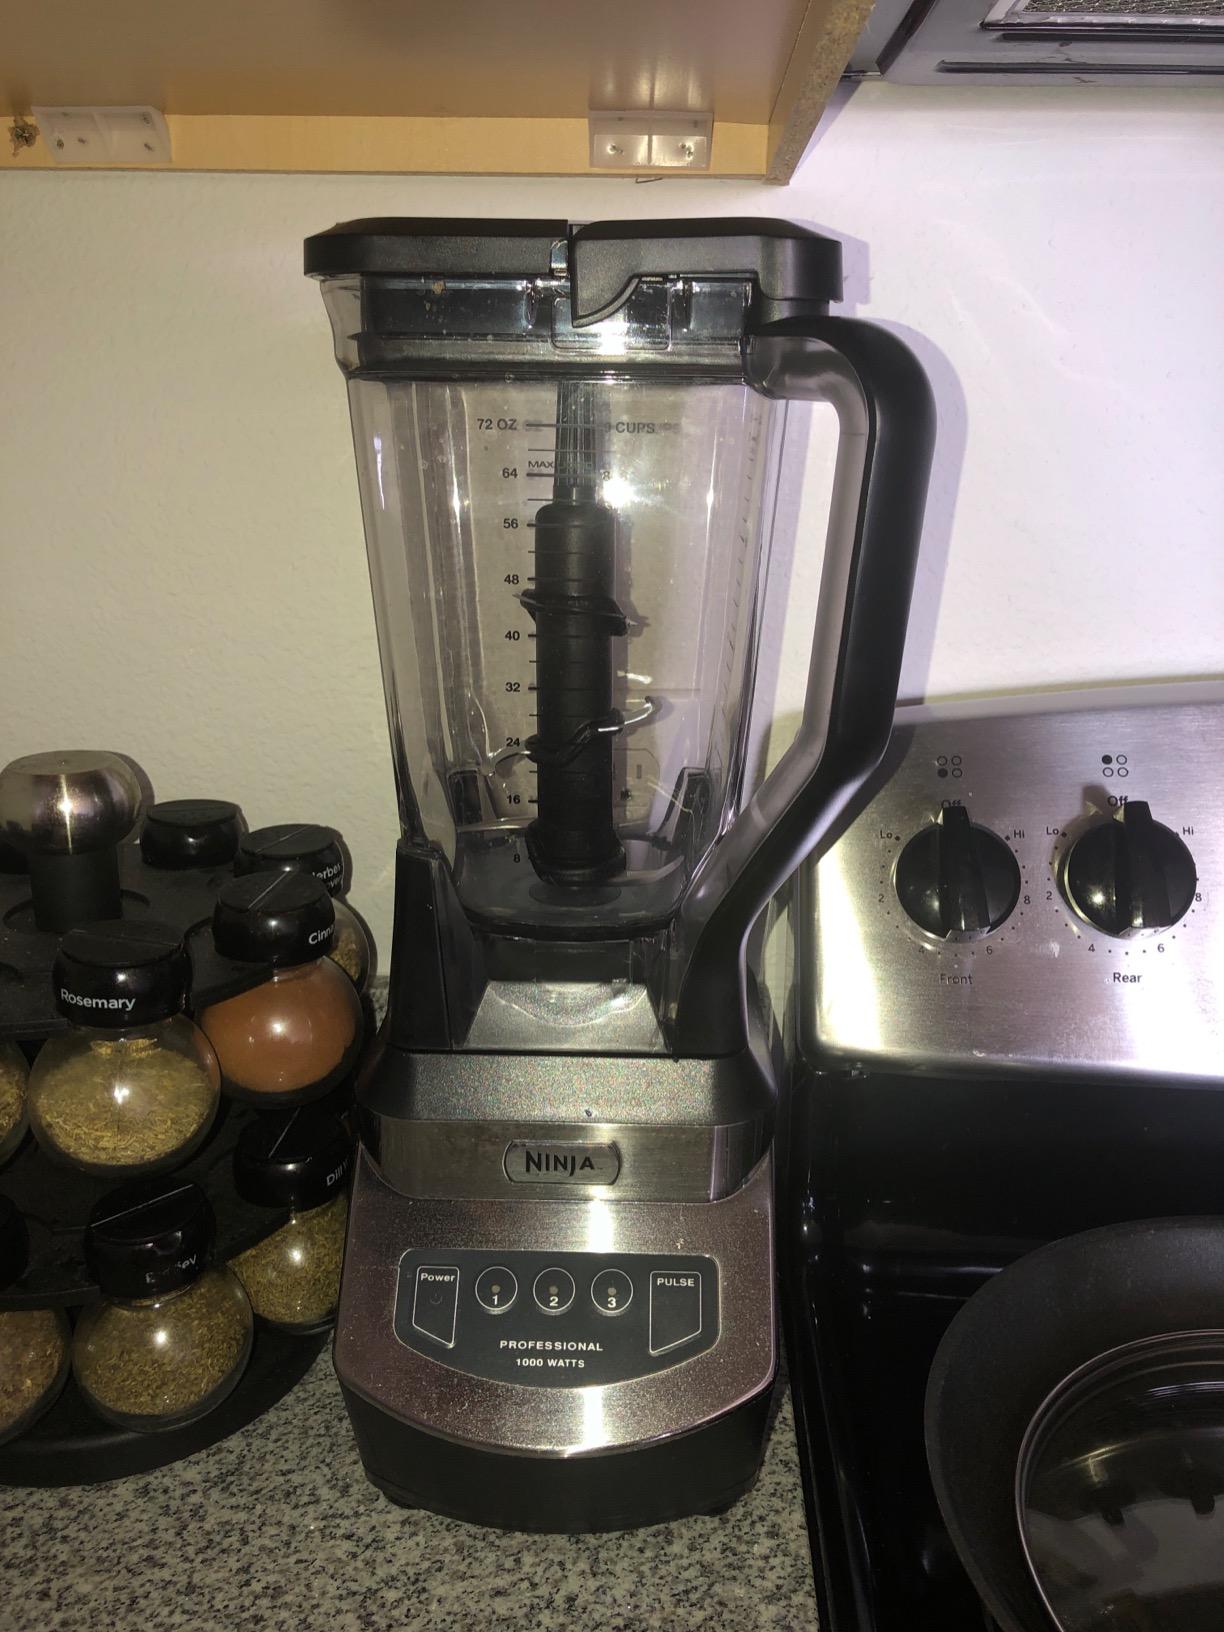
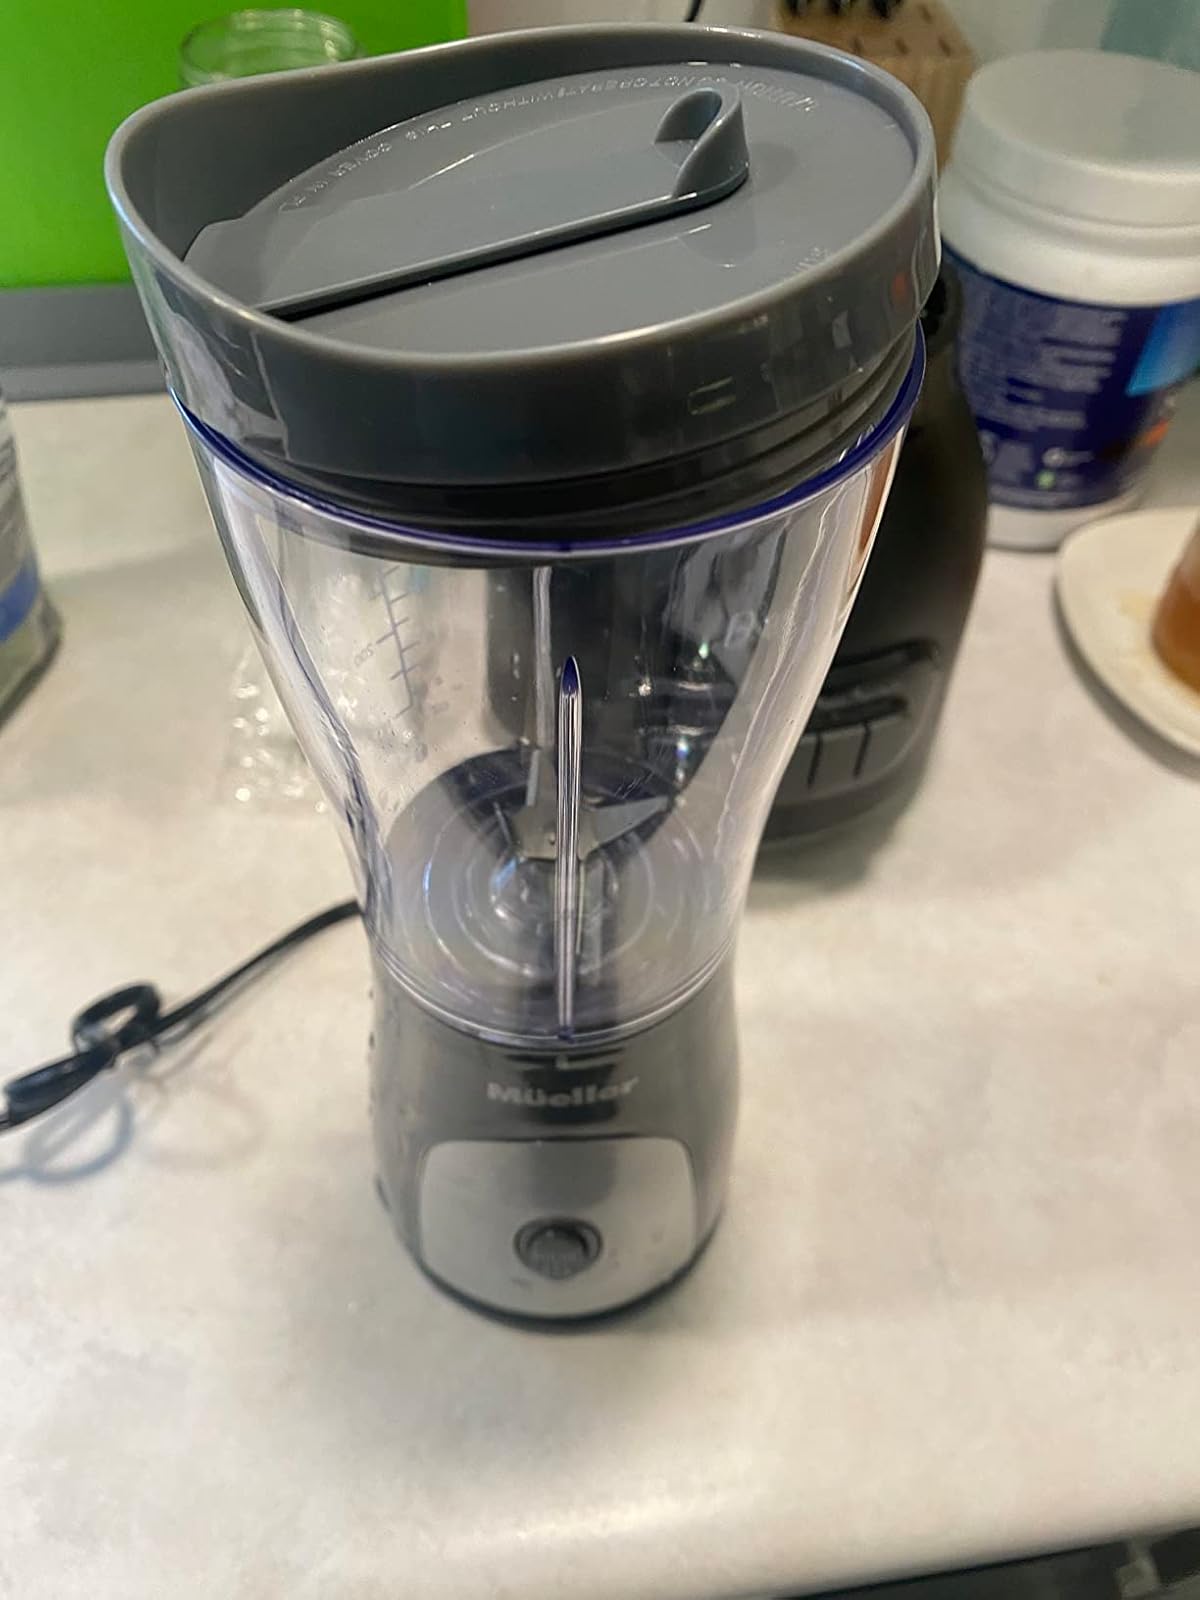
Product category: items_blender
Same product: no